The Tale of Pigling Bland

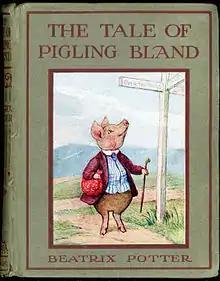
First edition cover

The Tale of Pigling Bland is a children's book written and illustrated by Beatrix Potter and first published by Frederick Warne & Co. in 1913. The story describes the adventures of the pig of the title and how his life changes upon meeting a soulmate, in much the same way that Potter's life was changing at the time the book was published.